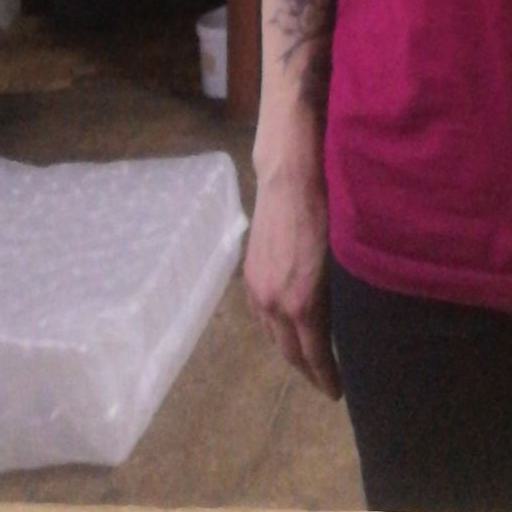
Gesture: no_gesture